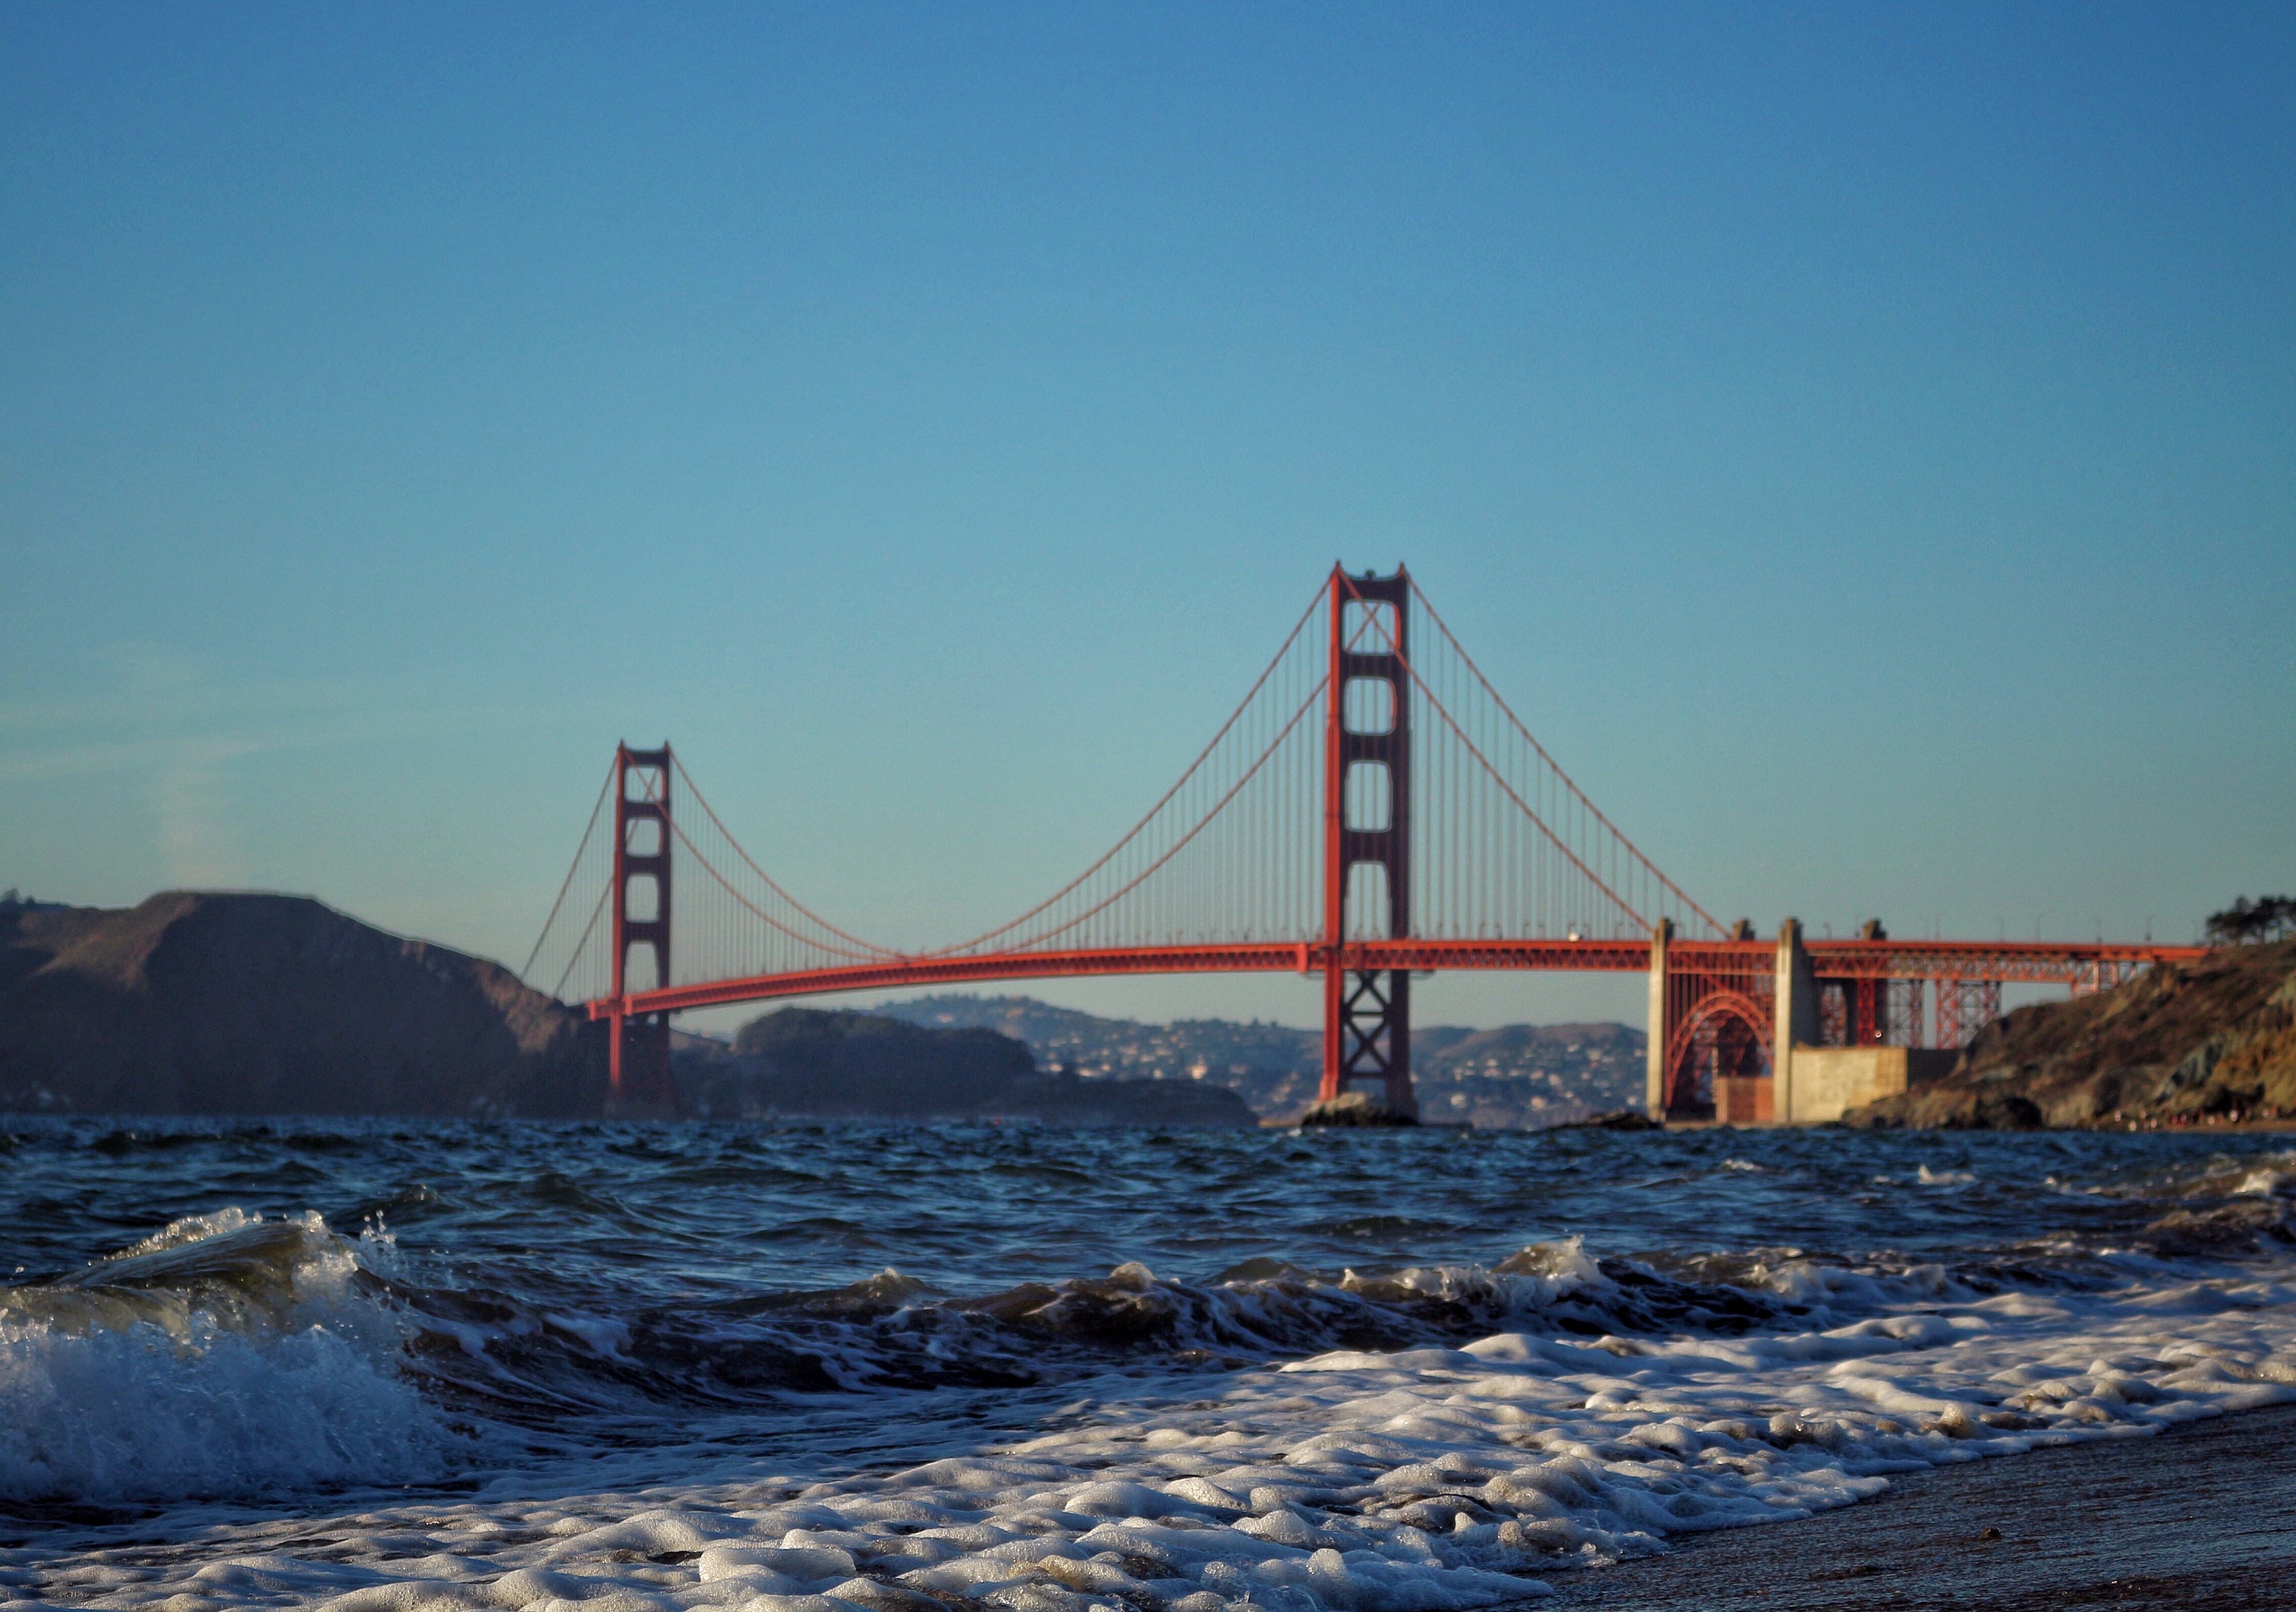
beach, sea, coast, ocean, horizon, bridge, shore, wave, evening, vehicle, bay